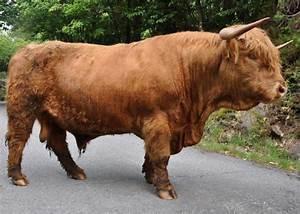
cow